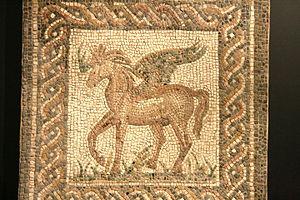
Mosaïque romaine du IIe siècle représentant Pégase. Museo Arqueológico y Etnológico de Córdoba, Spain